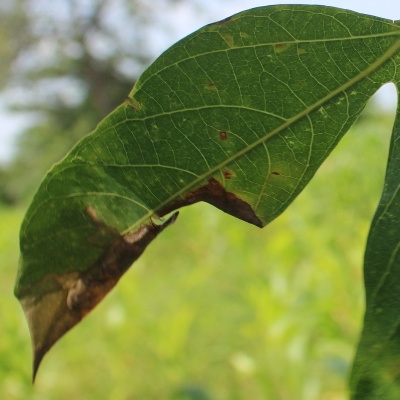
Crop: Cassava
Condition: bacterial blight